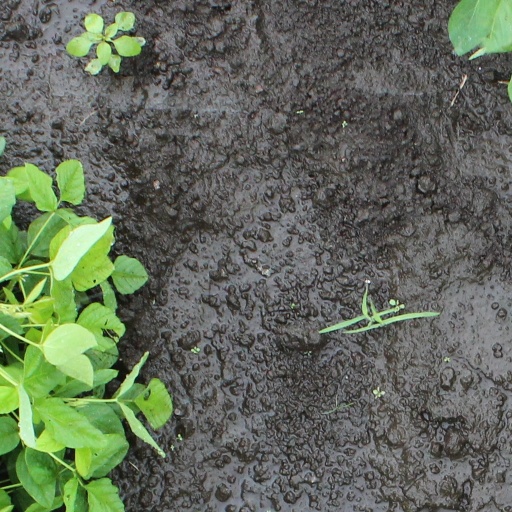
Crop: soybean